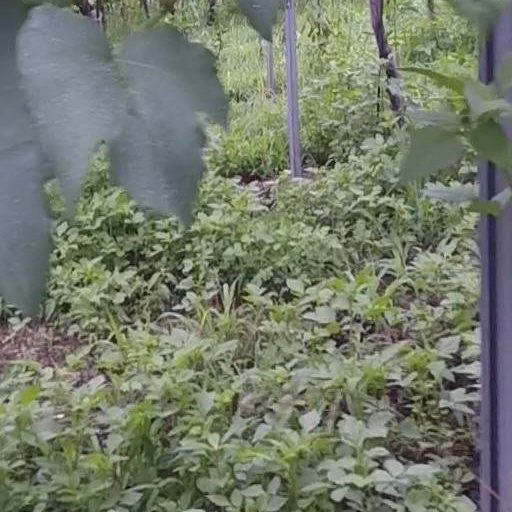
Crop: grape